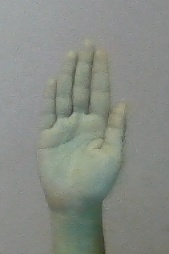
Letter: seen